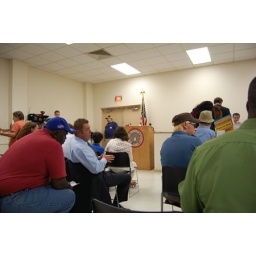
plants. that creepy child-molester-looking guy in the pale blue shirt kept giving me the evil eye the entire meeting.